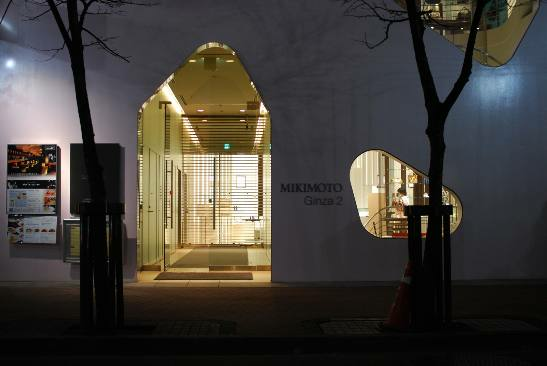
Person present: No